Oldenburg (city)

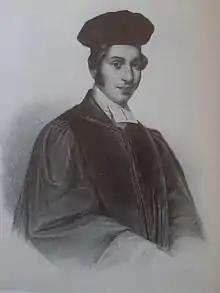
Nathan Marcus Adler, chief Rabbi of the Oldenburg Jewish community in the 19th century

The history of the Jewish community of Oldenburg dates back to the 14th century. Towards and during the 19th century, the Jews in Oldenburg were always around 1% of the total population, and by that time had acquired their own synagogue, cemetery and school. Most of them were merchants and businessmen. On 1938 Kristallnacht, the town men were led to Sachsenhausen concentration camp, among them Leo Trepp, the community Rabbi who survived and later became an honorary citizen of Oldenburg and honored by a street named after him. Since 1981 an annual commemoration walk (Erinnerungsgang) has been held by Oldenburg citizens in memory of the deportation of the Oldenburg Jews on November 10, 1938. Those who remained after 1938 emigrated to Canada, USA, United Kingdom, Holland or Mandatory Palestine.